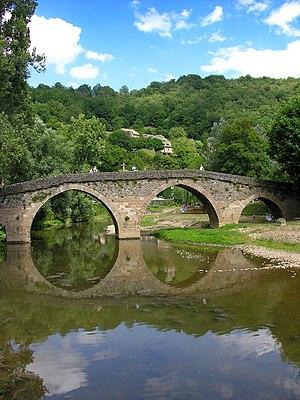
Vieux Pont de Belcastel, dans l'Aveyron (France)
Le Vieux Pont est un pont situé en France à Belcastel, dans le département de l'Aveyron en région Occitanie.
L'Aveyron est une rivière du sud de la France, en région Occitanie, qui traverse les départements de l'Aveyron, du Tarn et de Tarn-et-Garonne. C'est un affluent droit du Tarn donc un sous-affluent de la Garonne.
Belcastel est une commune française, située dans le département de l'Aveyron en région Occitanie. Elle faisait partie autrefois de l'ancienne province du Rouergue. Un des Plus Beaux Villages de France.